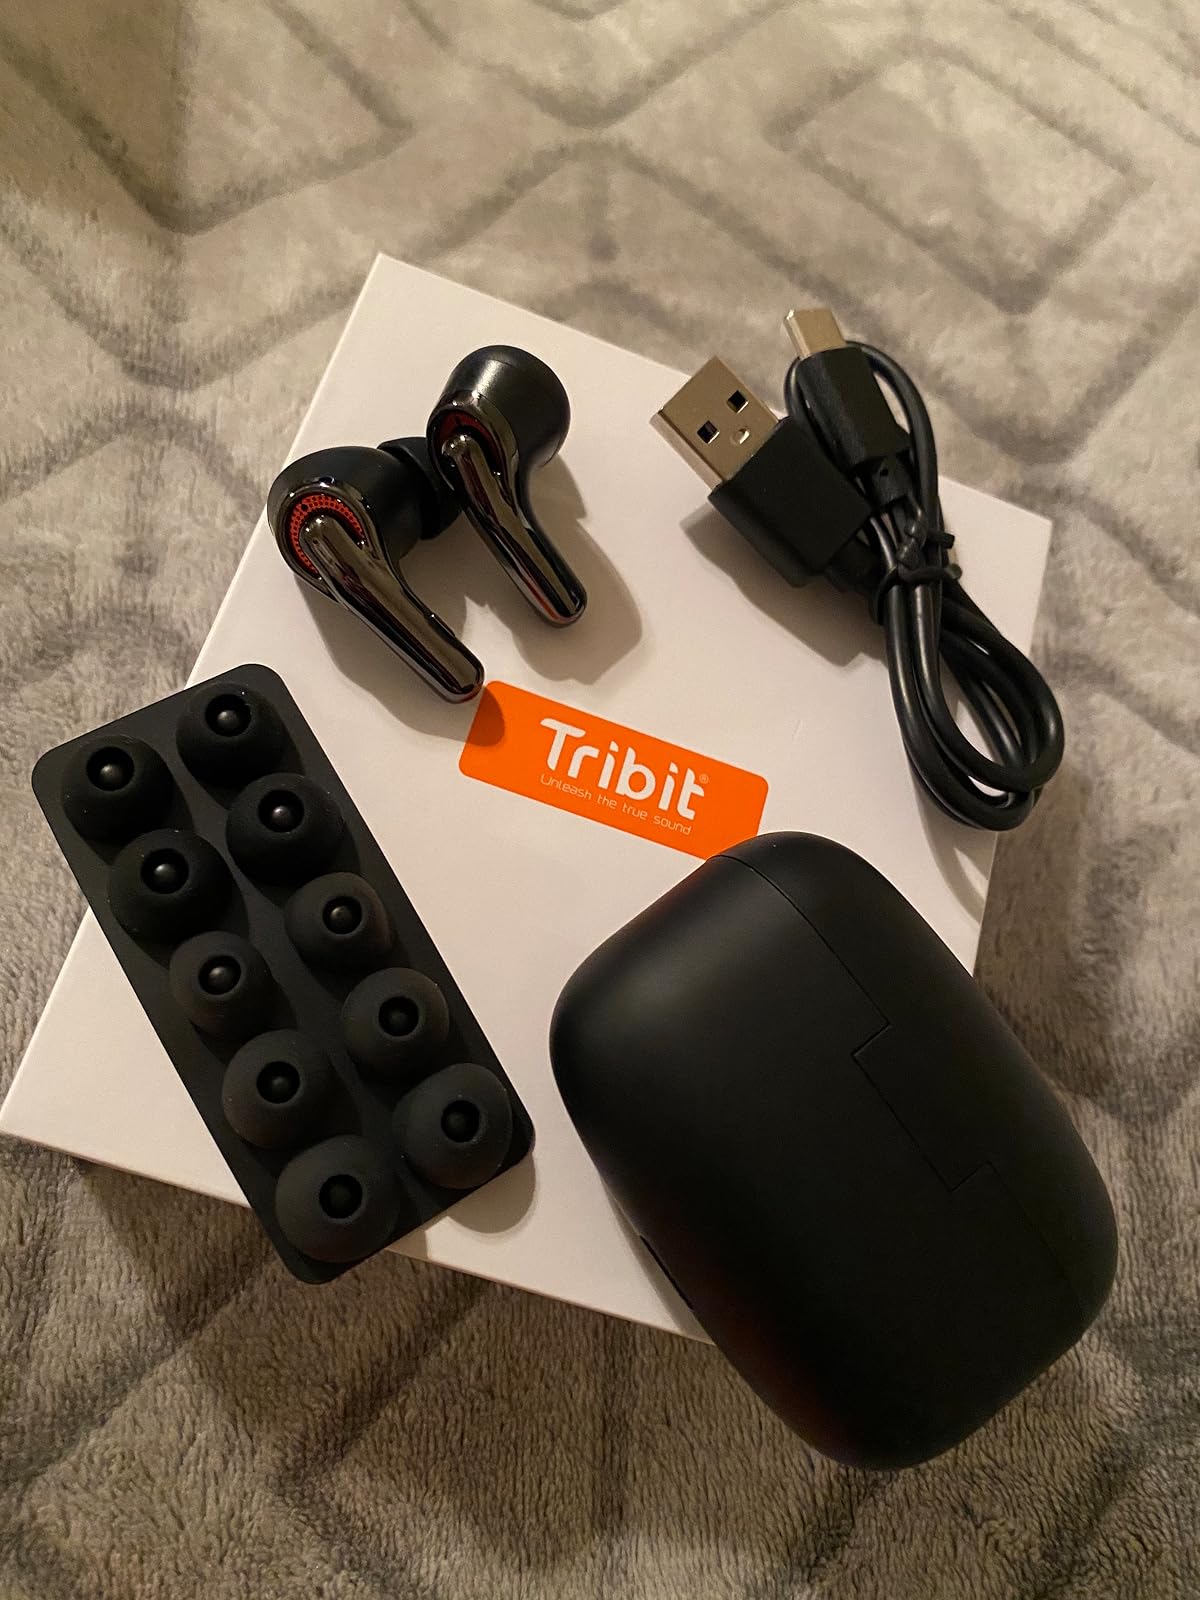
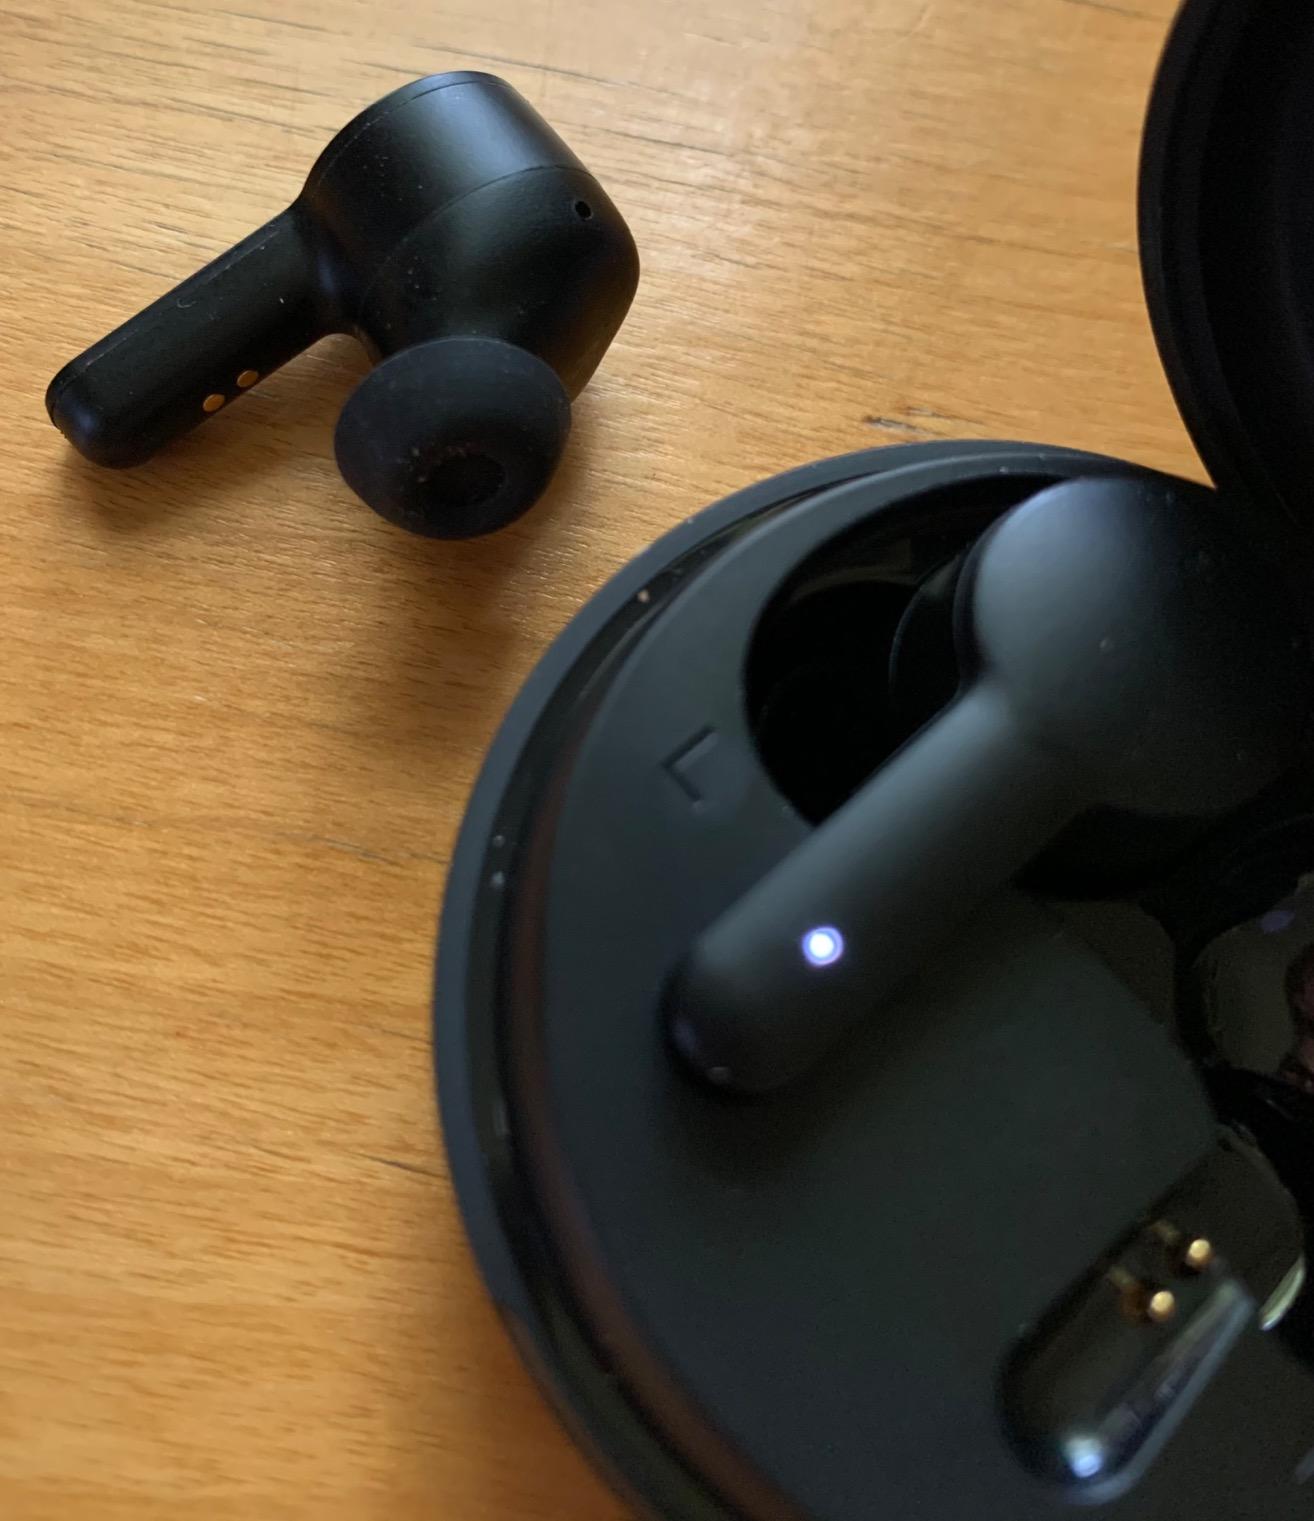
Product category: earbuds
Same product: no